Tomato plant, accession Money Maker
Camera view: tilt-top (135 deg); turntable rotation: 330 degrees
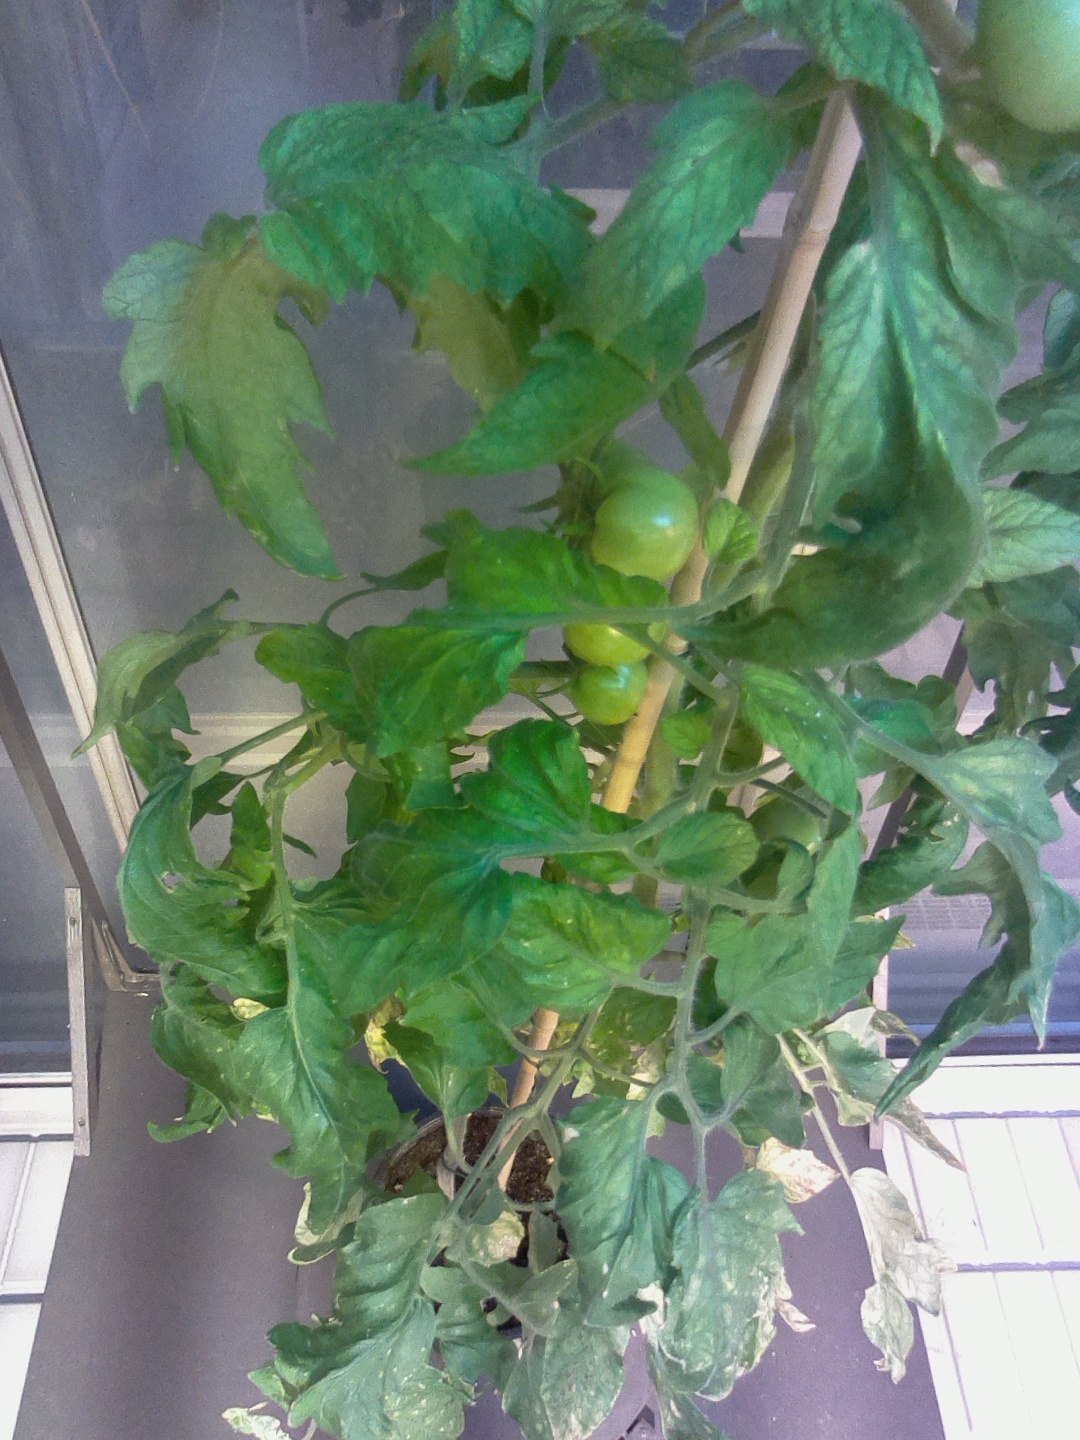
BBCH growth stage 78: 80% -90% of final fruit size